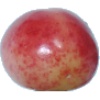
Label: Cherry Rainier 1